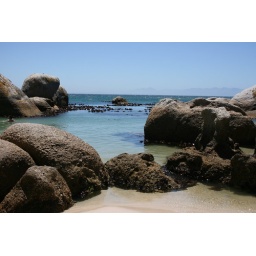
It was a spectacular beach in of itself, but it also had penguins running around.